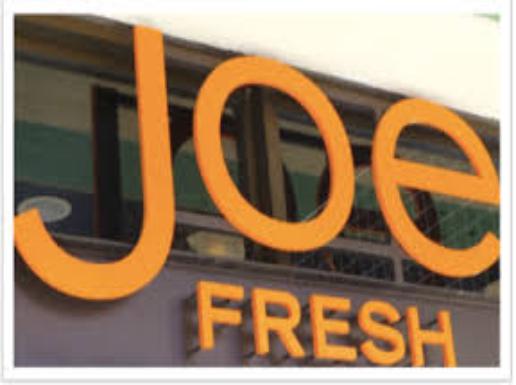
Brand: Joe Fresh
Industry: Clothes